Tiger-Heli

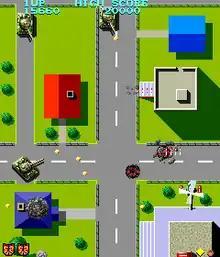
Arcade version screenshot

"Tiger-Heli" is a military-themed vertically scrolling shoot 'em up game, in which players take control of the titular attack helicopter through four increasingly difficult levels in order to defeat an assortment of military enemy forces like tanks, battleships, and artillery as the main objective. Besides some airplanes taking off, there are no flying enemies in the entire game. As far as vertical scrolling shooters go, the title initially appears to be very standard, as players control their craft over a constantly scrolling background and the scenery never stops moving until a helipad is reached. Players have only two weapons at their disposal: the standard shot that travels a max distance of half the screen's height and two bombs.